Georg Solti

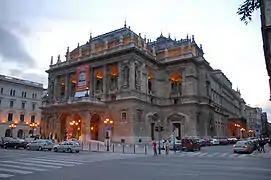
Hungarian State Opera House

After further work as a répétiteur at the opera in Budapest, and with his standing enhanced by his association with Toscanini, Solti was given his first chance to conduct, on 11 March 1938. The opera was Mozart's "The Marriage of Figaro". During that evening, news came of the German invasion of Austria. Many Hungarians feared that Hitler would next invade Hungary; he did not do so, but Horthy, to strengthen his partnership with the Nazis, instituted anti-semitic laws, mirroring the Nuremberg Laws, restricting Hungary's Jews from engaging in professions. Solti's family urged him to move away. He went first to London, where he made his Covent Garden debut, conducting the London Philharmonic for a Russian ballet season. The reviewer in "The Times" was not impressed with Solti's efforts, finding them "too violent, for he lashed at the orchestra and flogged the music so that he endangered the delicate, evocative atmosphere." At about this time Solti dropped the name "György" in favour of "Georg".